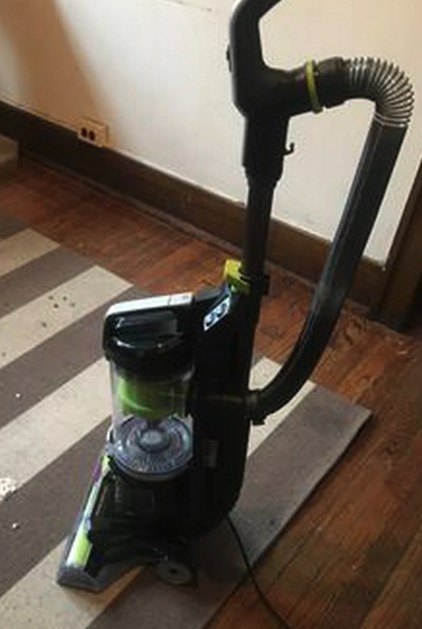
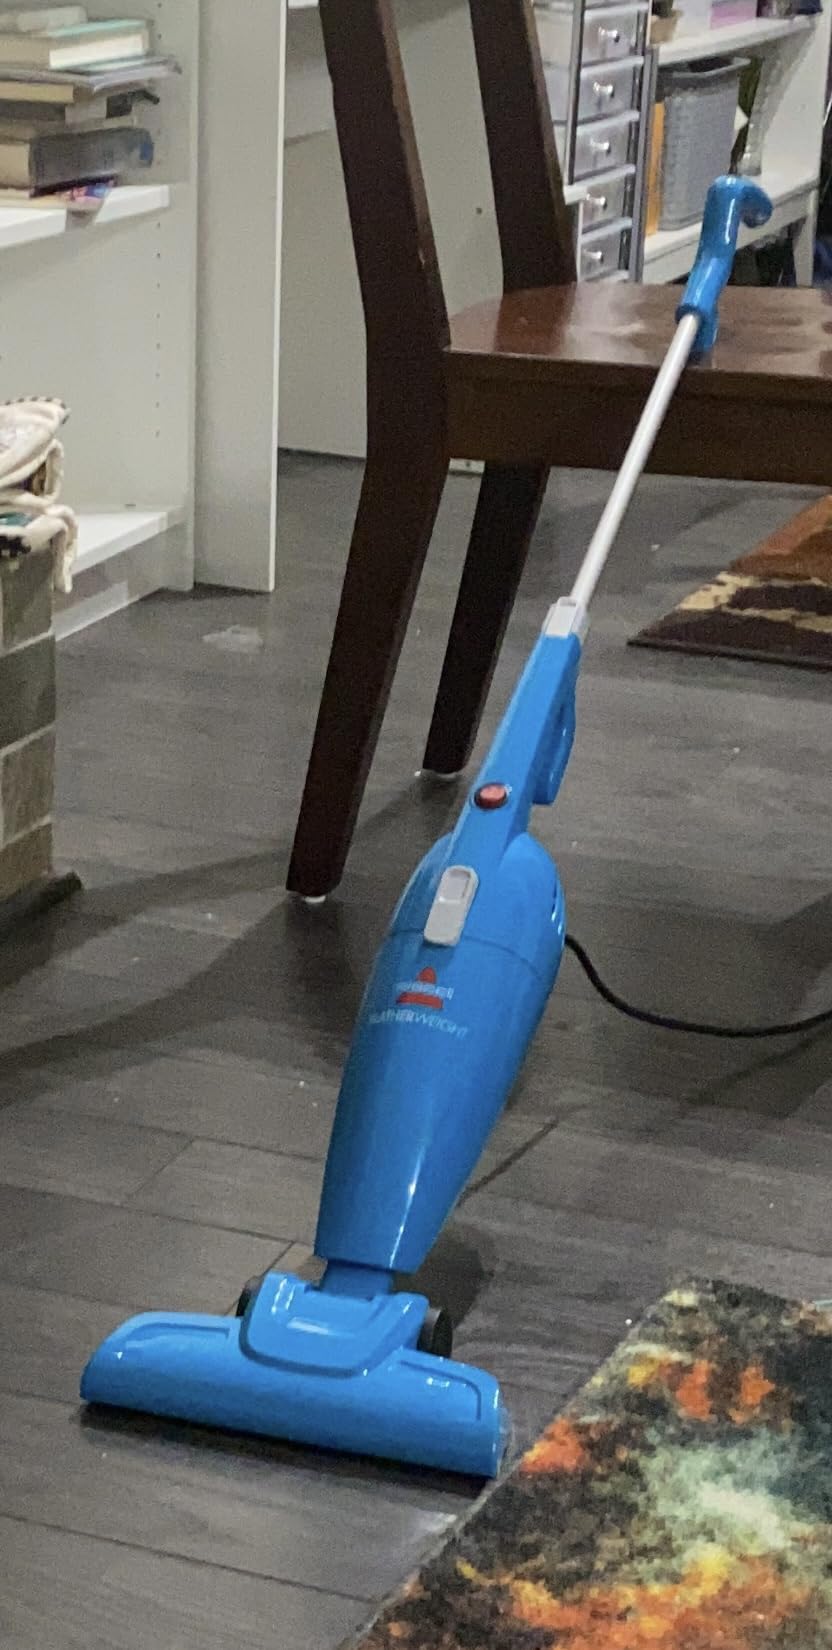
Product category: items_vacuum
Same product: no